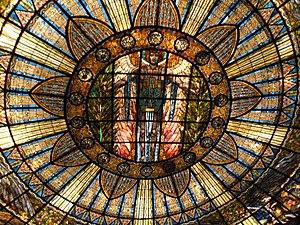
Le Palais des beaux-arts de Mexico est le premier opéra de Mexico. Il fut dessiné par l'architecte italien Adamo Boari en 1901 pour remplacer l'ancien Gran Teatro Nacional détruit à cette date, mais sa construction ne fut terminée qu'en 1934. Il comprend un spectaculaire intérieur de style art déco et un majestueux extérieur de style art nouveau. Le poids du bâtiment est si important qu'il s'enfonce petit à petit sur ses fondations.